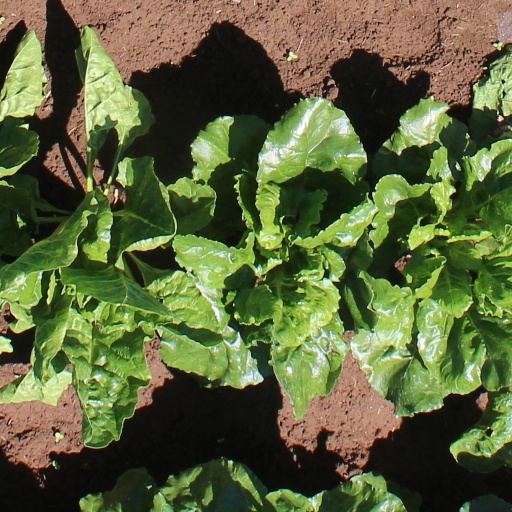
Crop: sugar beet